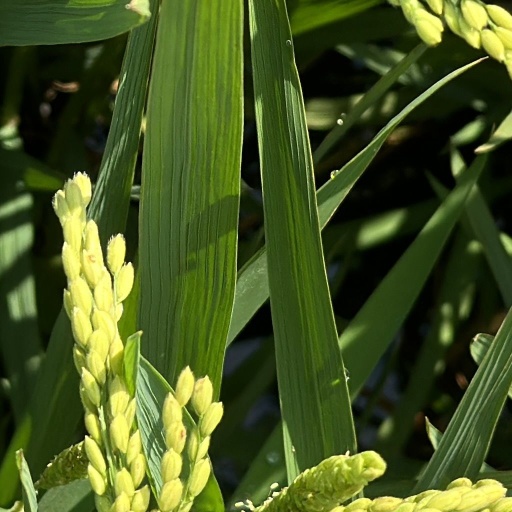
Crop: rice